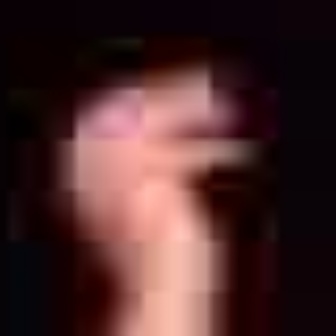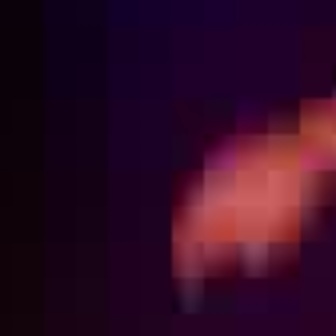
  Please identify the target specified by the bounding box [48,57,233,241] in the first image and locate it in the second image. Return the coordinates in [x_min,y_min,x_max,y_max] format.
Answer: [167,133,315,280]